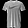
Label: T - shirt / top